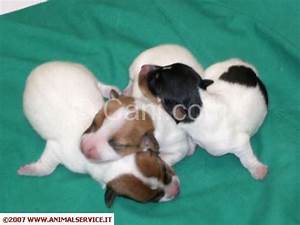
Label: dog